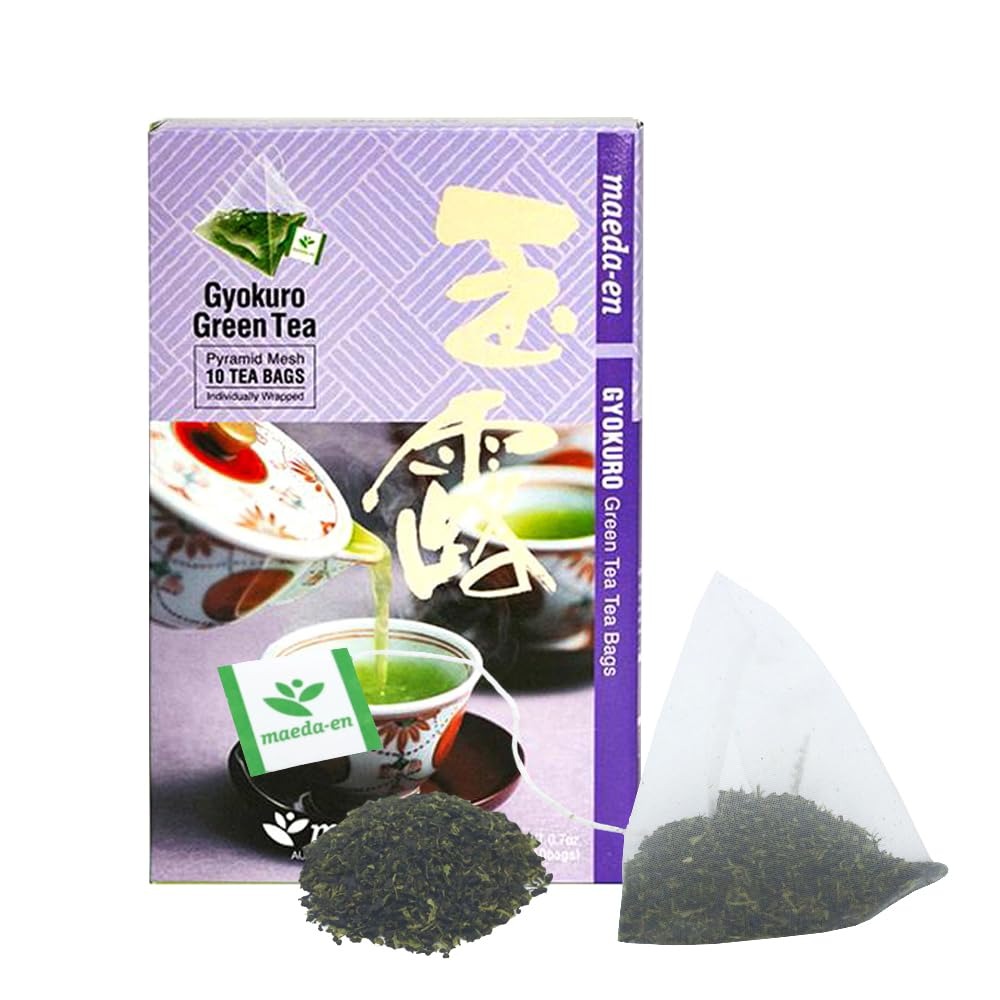
Item Name: MAEDA-EN Premium Gyokuro Green Tea 10 Tea Bags Japanese Origin Green Tea Leaves Individually Wrapped Teabags 04144 1pk
Bullet Point 1: JAPANESE GYOKURO TEA BAGS – Gyokuro is a traditional green tea and naturally high caffeine that offers energizing deliciousness and convenience first thing in the morning. The earthy brew from our Gyokuro Tea Bags are smooth, flavorful and easy to drink. We hope each invigorating sip of green tea brings a refreshing and soothing sense of calm and focus to your day. This authentic Japanese tea comes with 10 individually wrapped teabags per pack to last you multiple cups of tea with one order.
Bullet Point 2: GOOD FOR HEALTH – Green teas are full of nutrients and beneficial to your wellbeing in various ways, and drinking such a unique tasty blend makes it so easy to enjoy while reaping some positive health benefits for overall wellness. This Gyokuro green tea has a lovely aroma and rich bold taste for you to love. It’s the perfect daily drink to start your day or to wind down after a busy workday. Gyokuro tea is tasteful for anyone and convenient to enjoy anytime, anywhere.
Bullet Point 3: DELICIOUS DRINK FOR ANYONE – Start your mornings with this Japanese green tea! Incorporate Gyokuro tea into your everyday routine for an invigorating refreshment. This features a perfect balance of rich full-bodied flavor, infusion color, and luxurious aroma with classic umami characteristics. Take a quick break and enjoy a relaxing tea time! With its all-natural high caffeine levels and aromatic flavor in every teabag, prepare a hot or cold cup of this tea to take on-the-go to work or school.
Bullet Point 4: EXCELLENT GIFT FOR ANY OCCASION – This Gyokuro tea is an ideal present to give to friends, family, relatives, students, loved ones, colleagues, clients, and acquaintances as it is a hearty herbal natural drink and supports good health. Showing appreciation and care for others’ wellbeing is a great gesture and can be shown with this caffeinated tea as a gift. Give on any occasion such as for holidays, Christmas, Thanksgiving, Easter, Mother's Day, Father’s Day, birthdays, or housewarming gift.
Bullet Point 5: EASY TO PREPARE – For hot Gyokuro, steep 1 tea bag in a large cup of 180°F hot water for 30-60 seconds. Every package contains crushed blue-green Gyokuro leaves neatly packed in mesh pyramid bags for maximum steeping and easy clean up. The infusion these tea bags offer is smooth and fresh just like a whole leaf brew. Experience the taste of a new culture with this authentic quality Japanese green tea. This gluten-free premium Japan grown tea in convenient travel sized single serving teabags.
Value: 10.0
Unit: Count

Price: 18.99